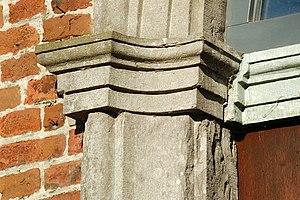
Belgique - Brabant wallon - Chastre - Église Sainte-Gertrude de Gentinnes
L'église Sainte-Gertrude, située à Gentinnes, village de la commune belge de Chastre en province du Brabant wallon, est une église de style classique et néo-classique réputée pour les fonts baptismaux romans qu'elle abrite. Elle est dédiée à sainte Gertrude de Nivelles.